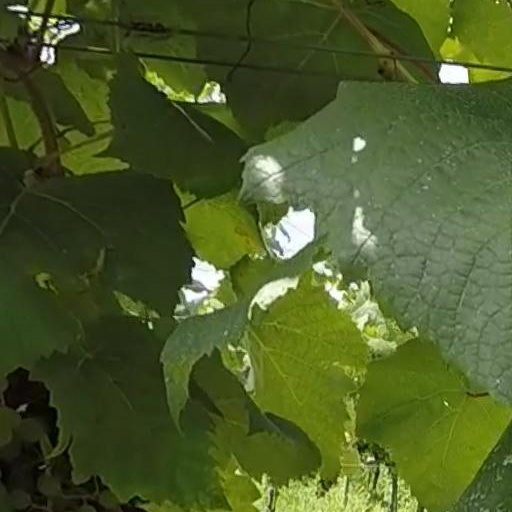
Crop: grape